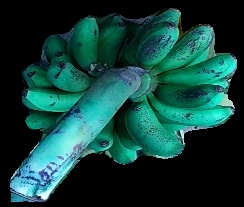
Variety: rasbale
Grade: grade3